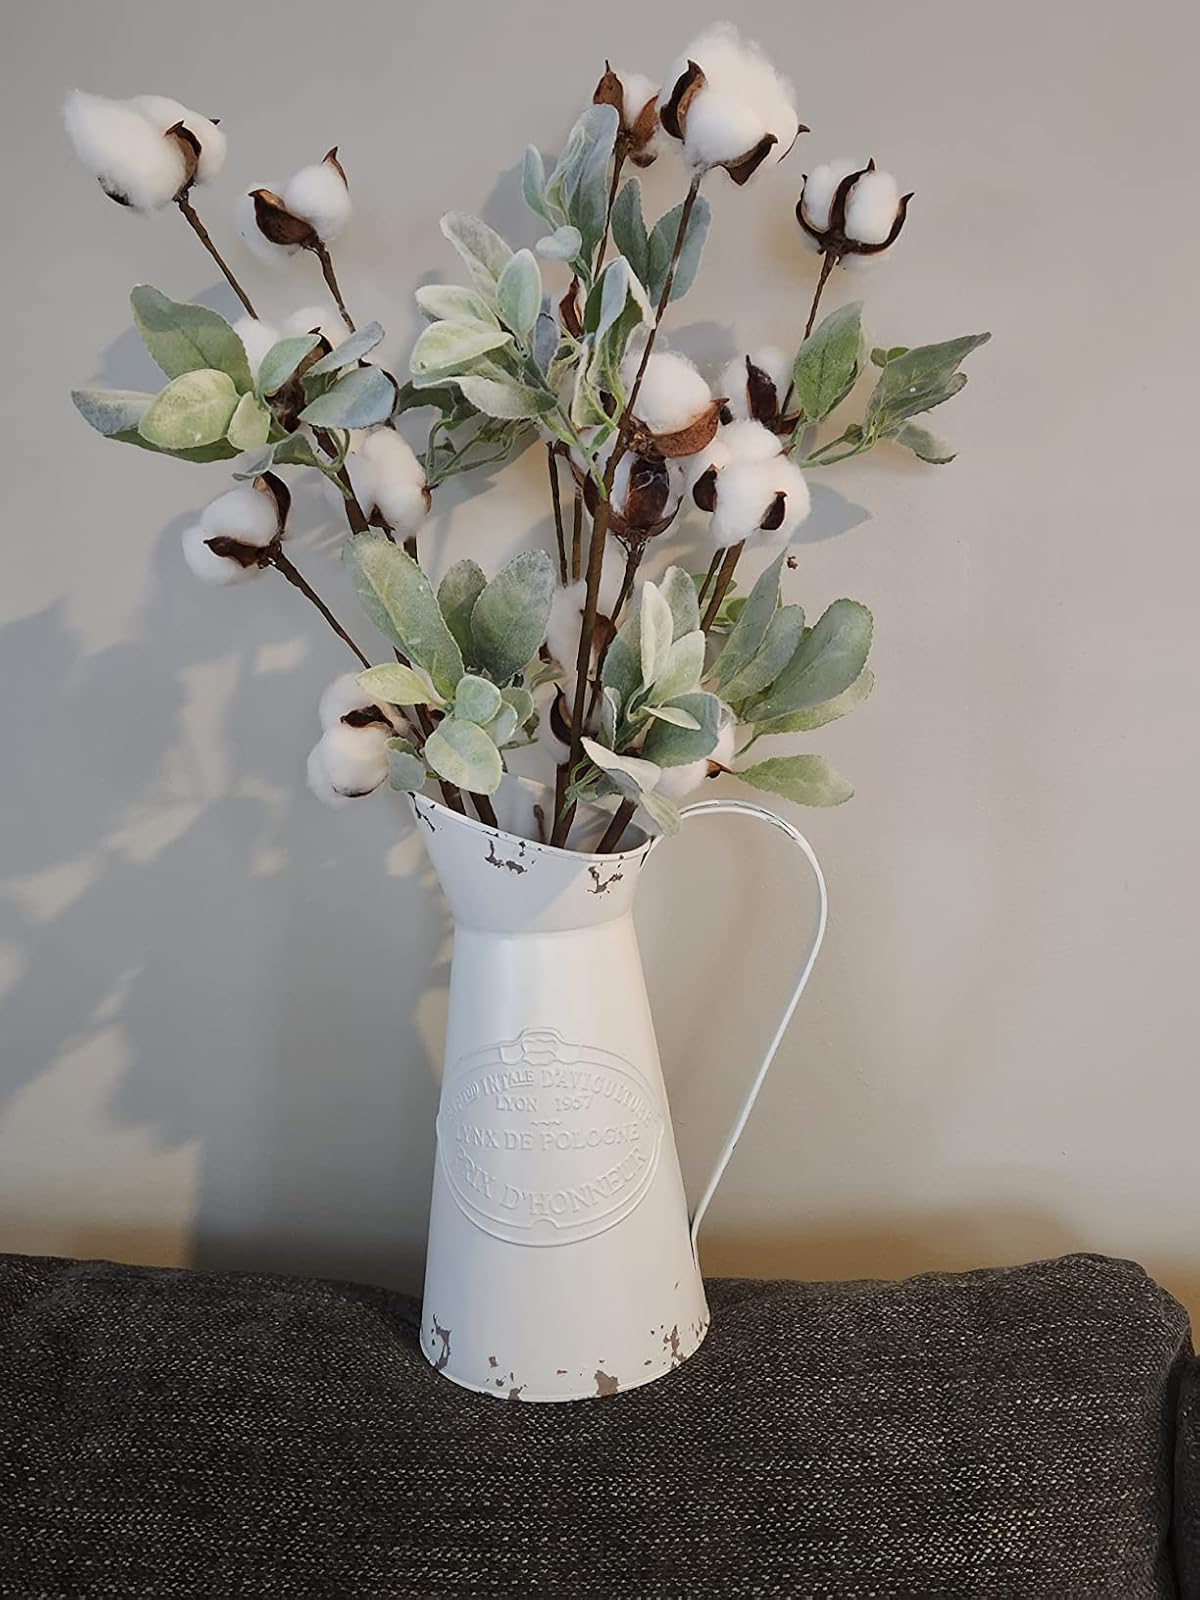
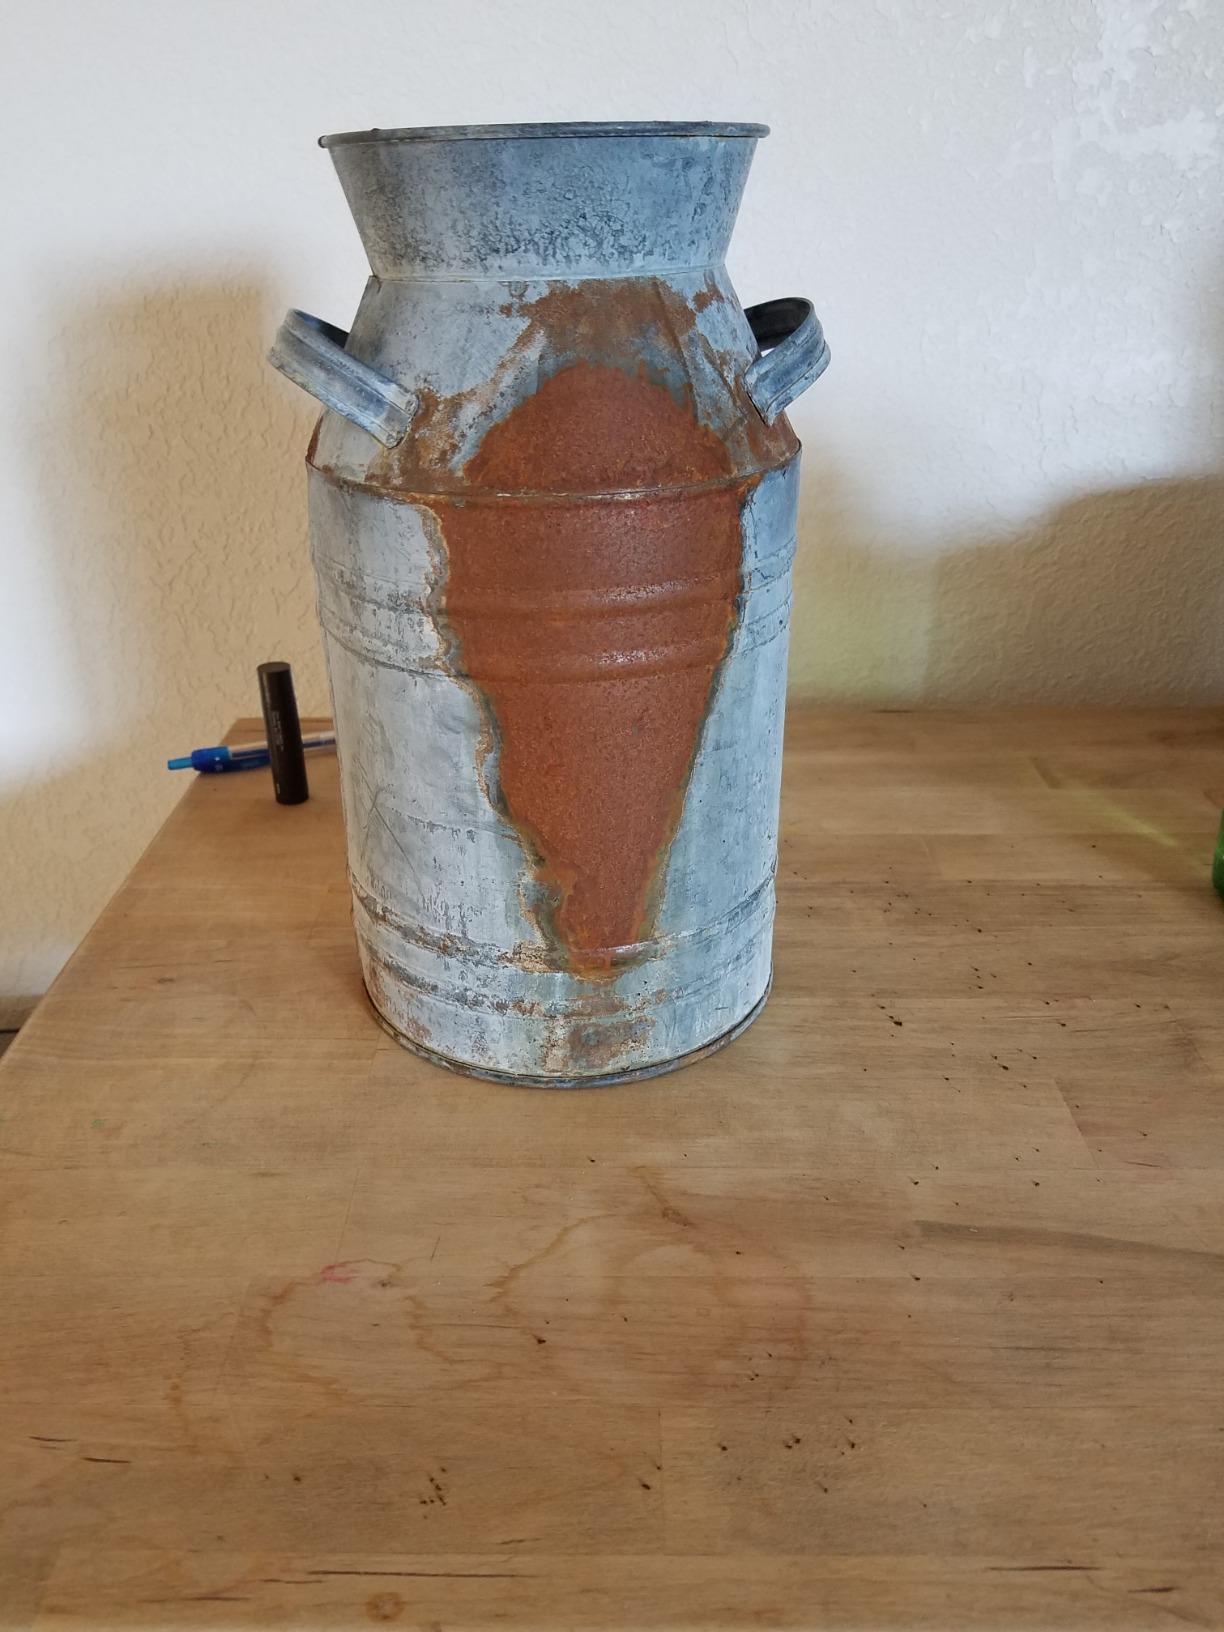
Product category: vase
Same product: no